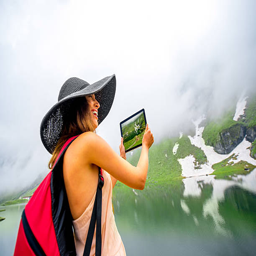
traveler on the mountain lake